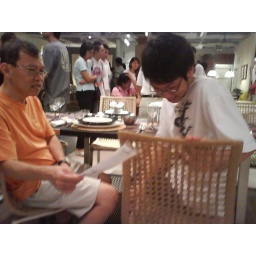
Dad and Bro checking out this spanky chair made of twined paper stitched over a aluminum frame...sweet.